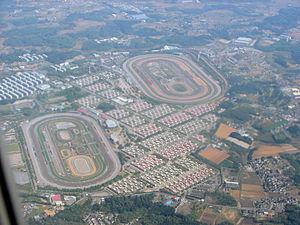
Miho est un village du district d’Inashiki, dans la préfecture d'Ibaraki, au Japon.